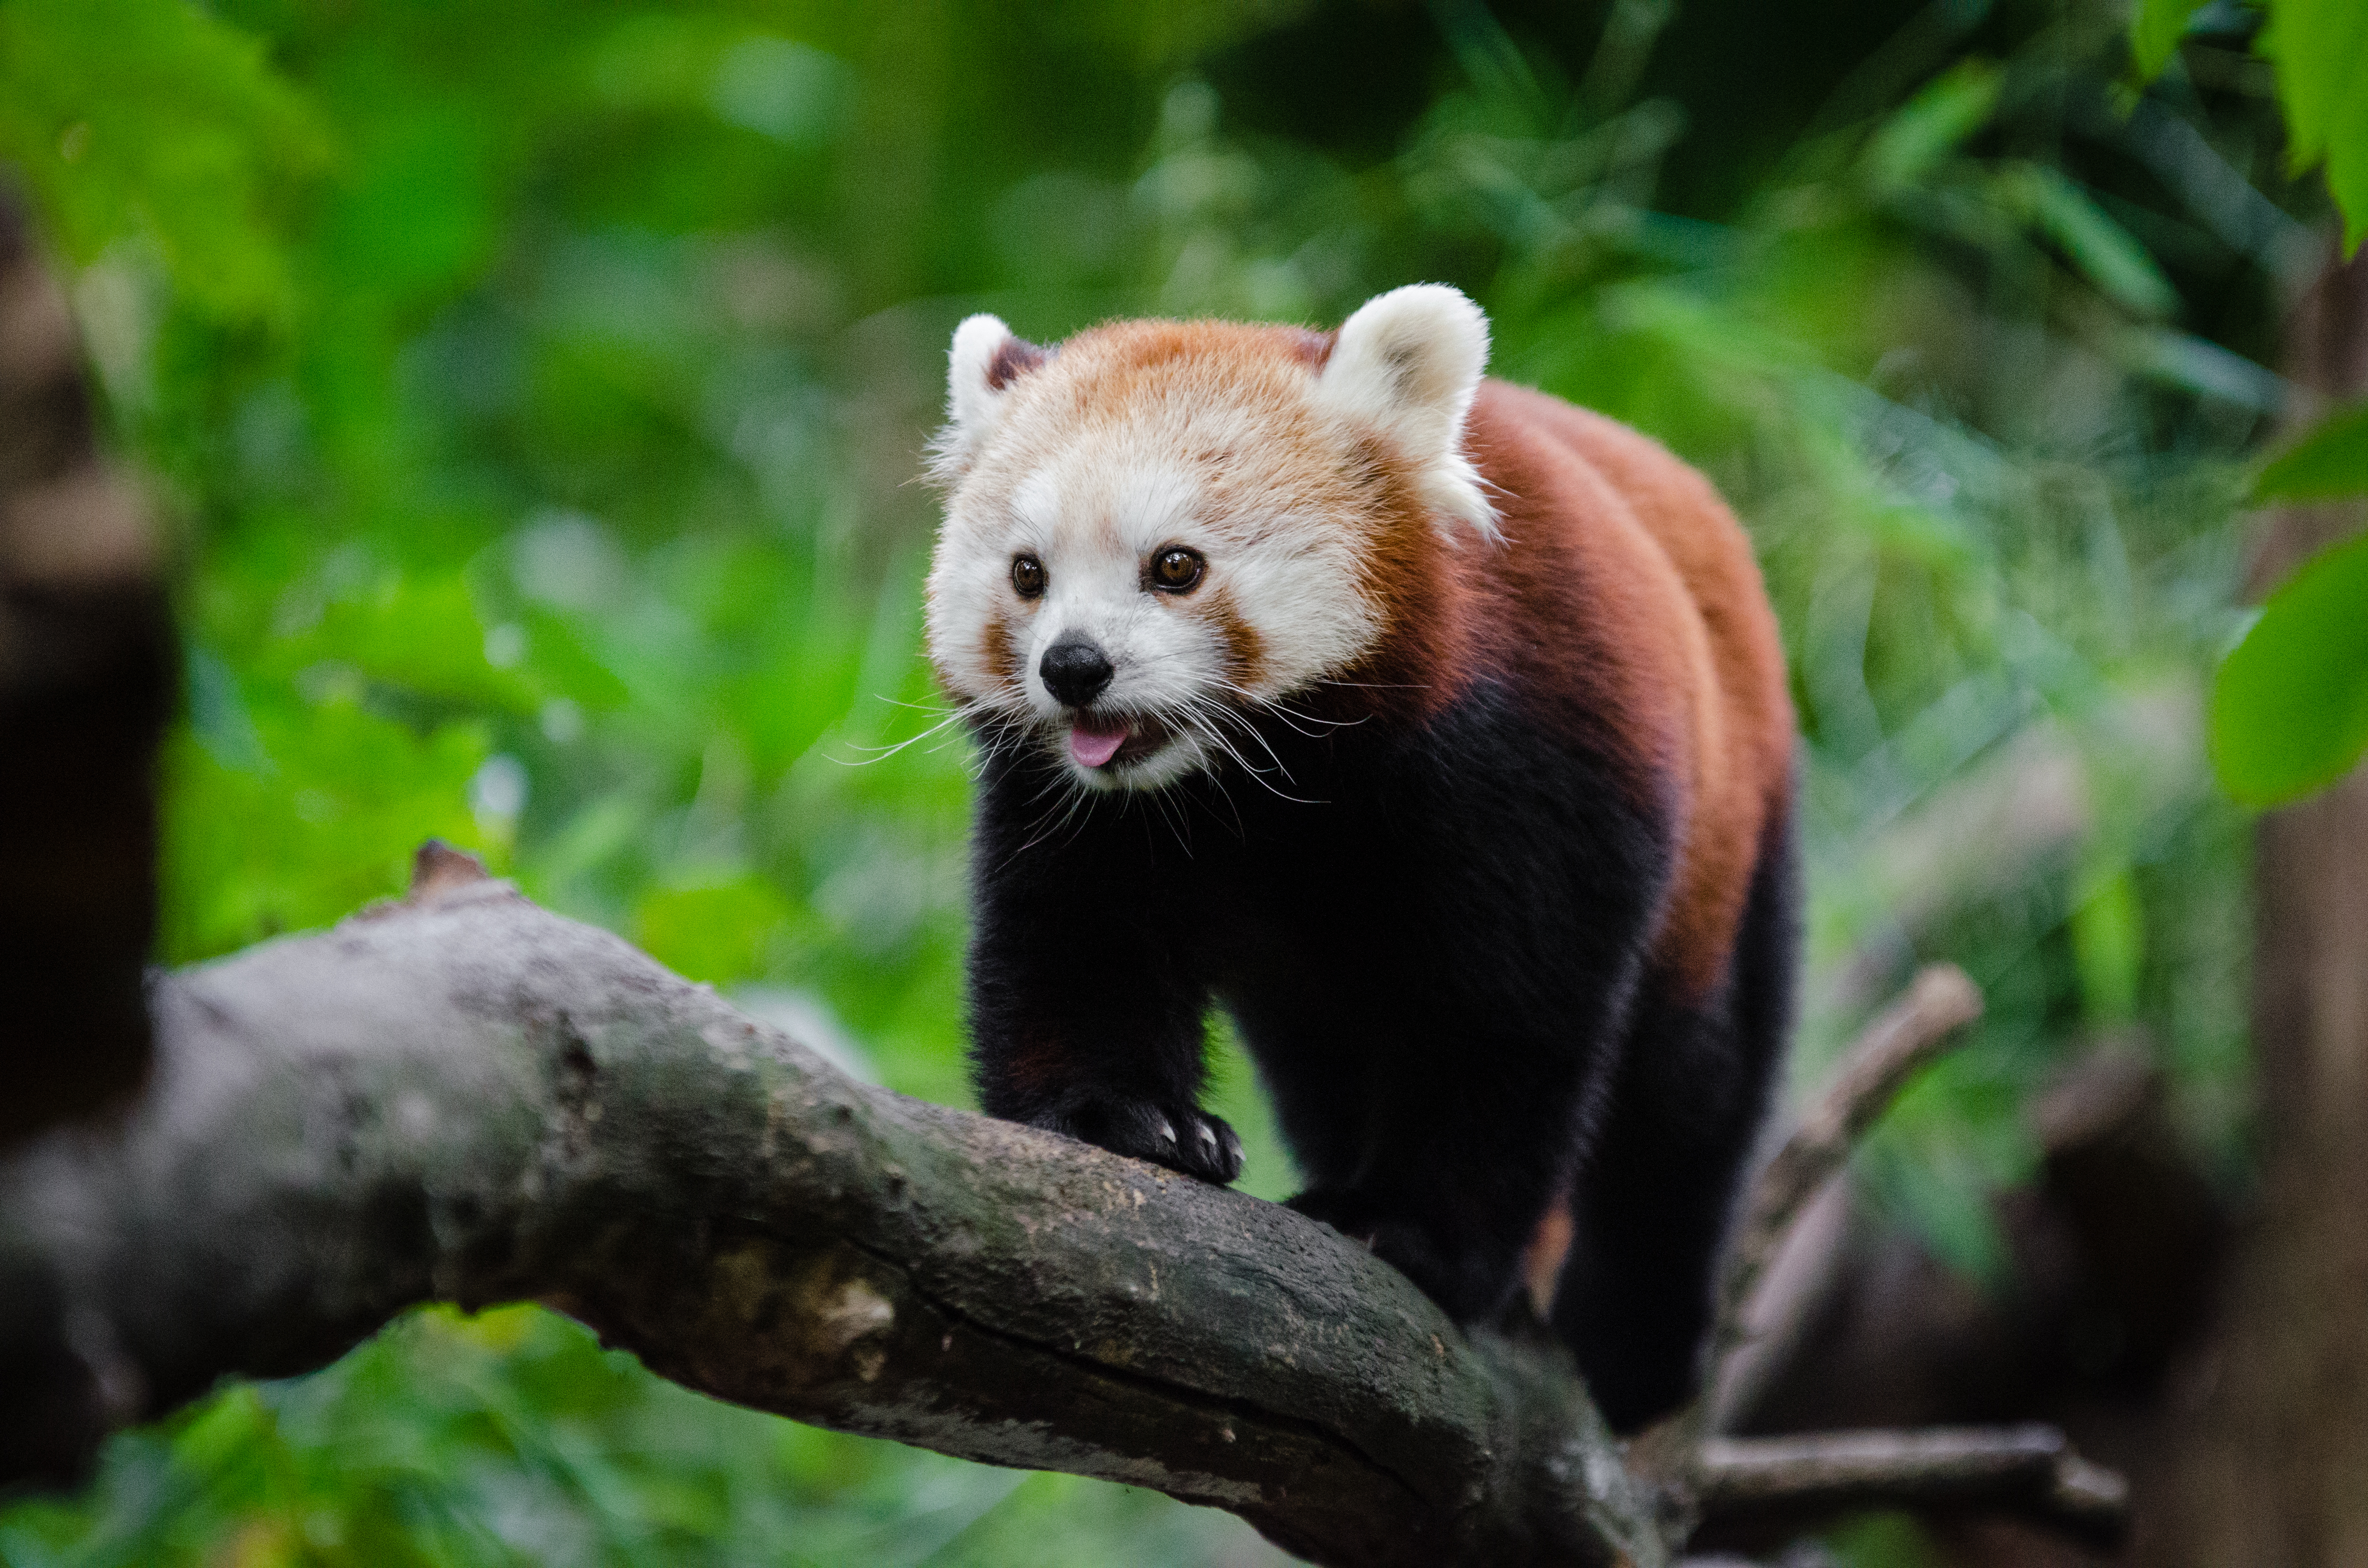
bokeh, animal, wildlife, zoo, red, mammal, fauna, red panda, panda, endangered, vertebrate, germany